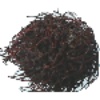
Label: Rambutan 1